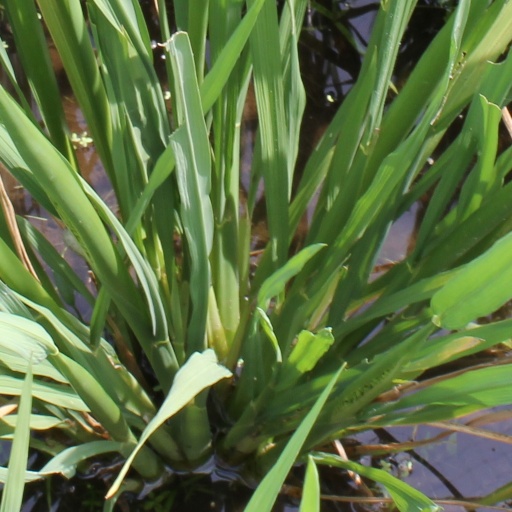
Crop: rice